2000 Cannes Film Festival

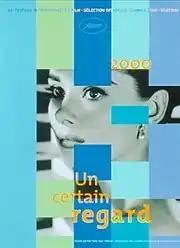
2000 Un Certain Regard poster featuring a still of Audrey Hepburn in "Sabrina" by Bud Fraker

The following films were selected for the competition of "Un Certain Regard":